American bullfrog

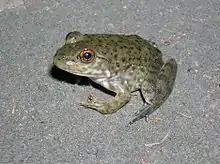
Juvenile with a small, grey, oval-shaped area on top of the head, the parietal eye

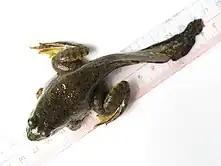
"L. catesbeianus" froglet with tail

After selecting a male, the female deposits eggs in his territory. During the mating grasp, or amplexus, the male rides on top of the female, grasping her just behind her fore limbs. The female chooses a site in shallow water among vegetation, and lays a batch of up to 20,000 eggs, and the male simultaneously releases sperm, resulting in external fertilization. The eggs form a thin, floating sheet which may cover an area of . The embryos develop best at water temperatures between and hatch in three to five days.